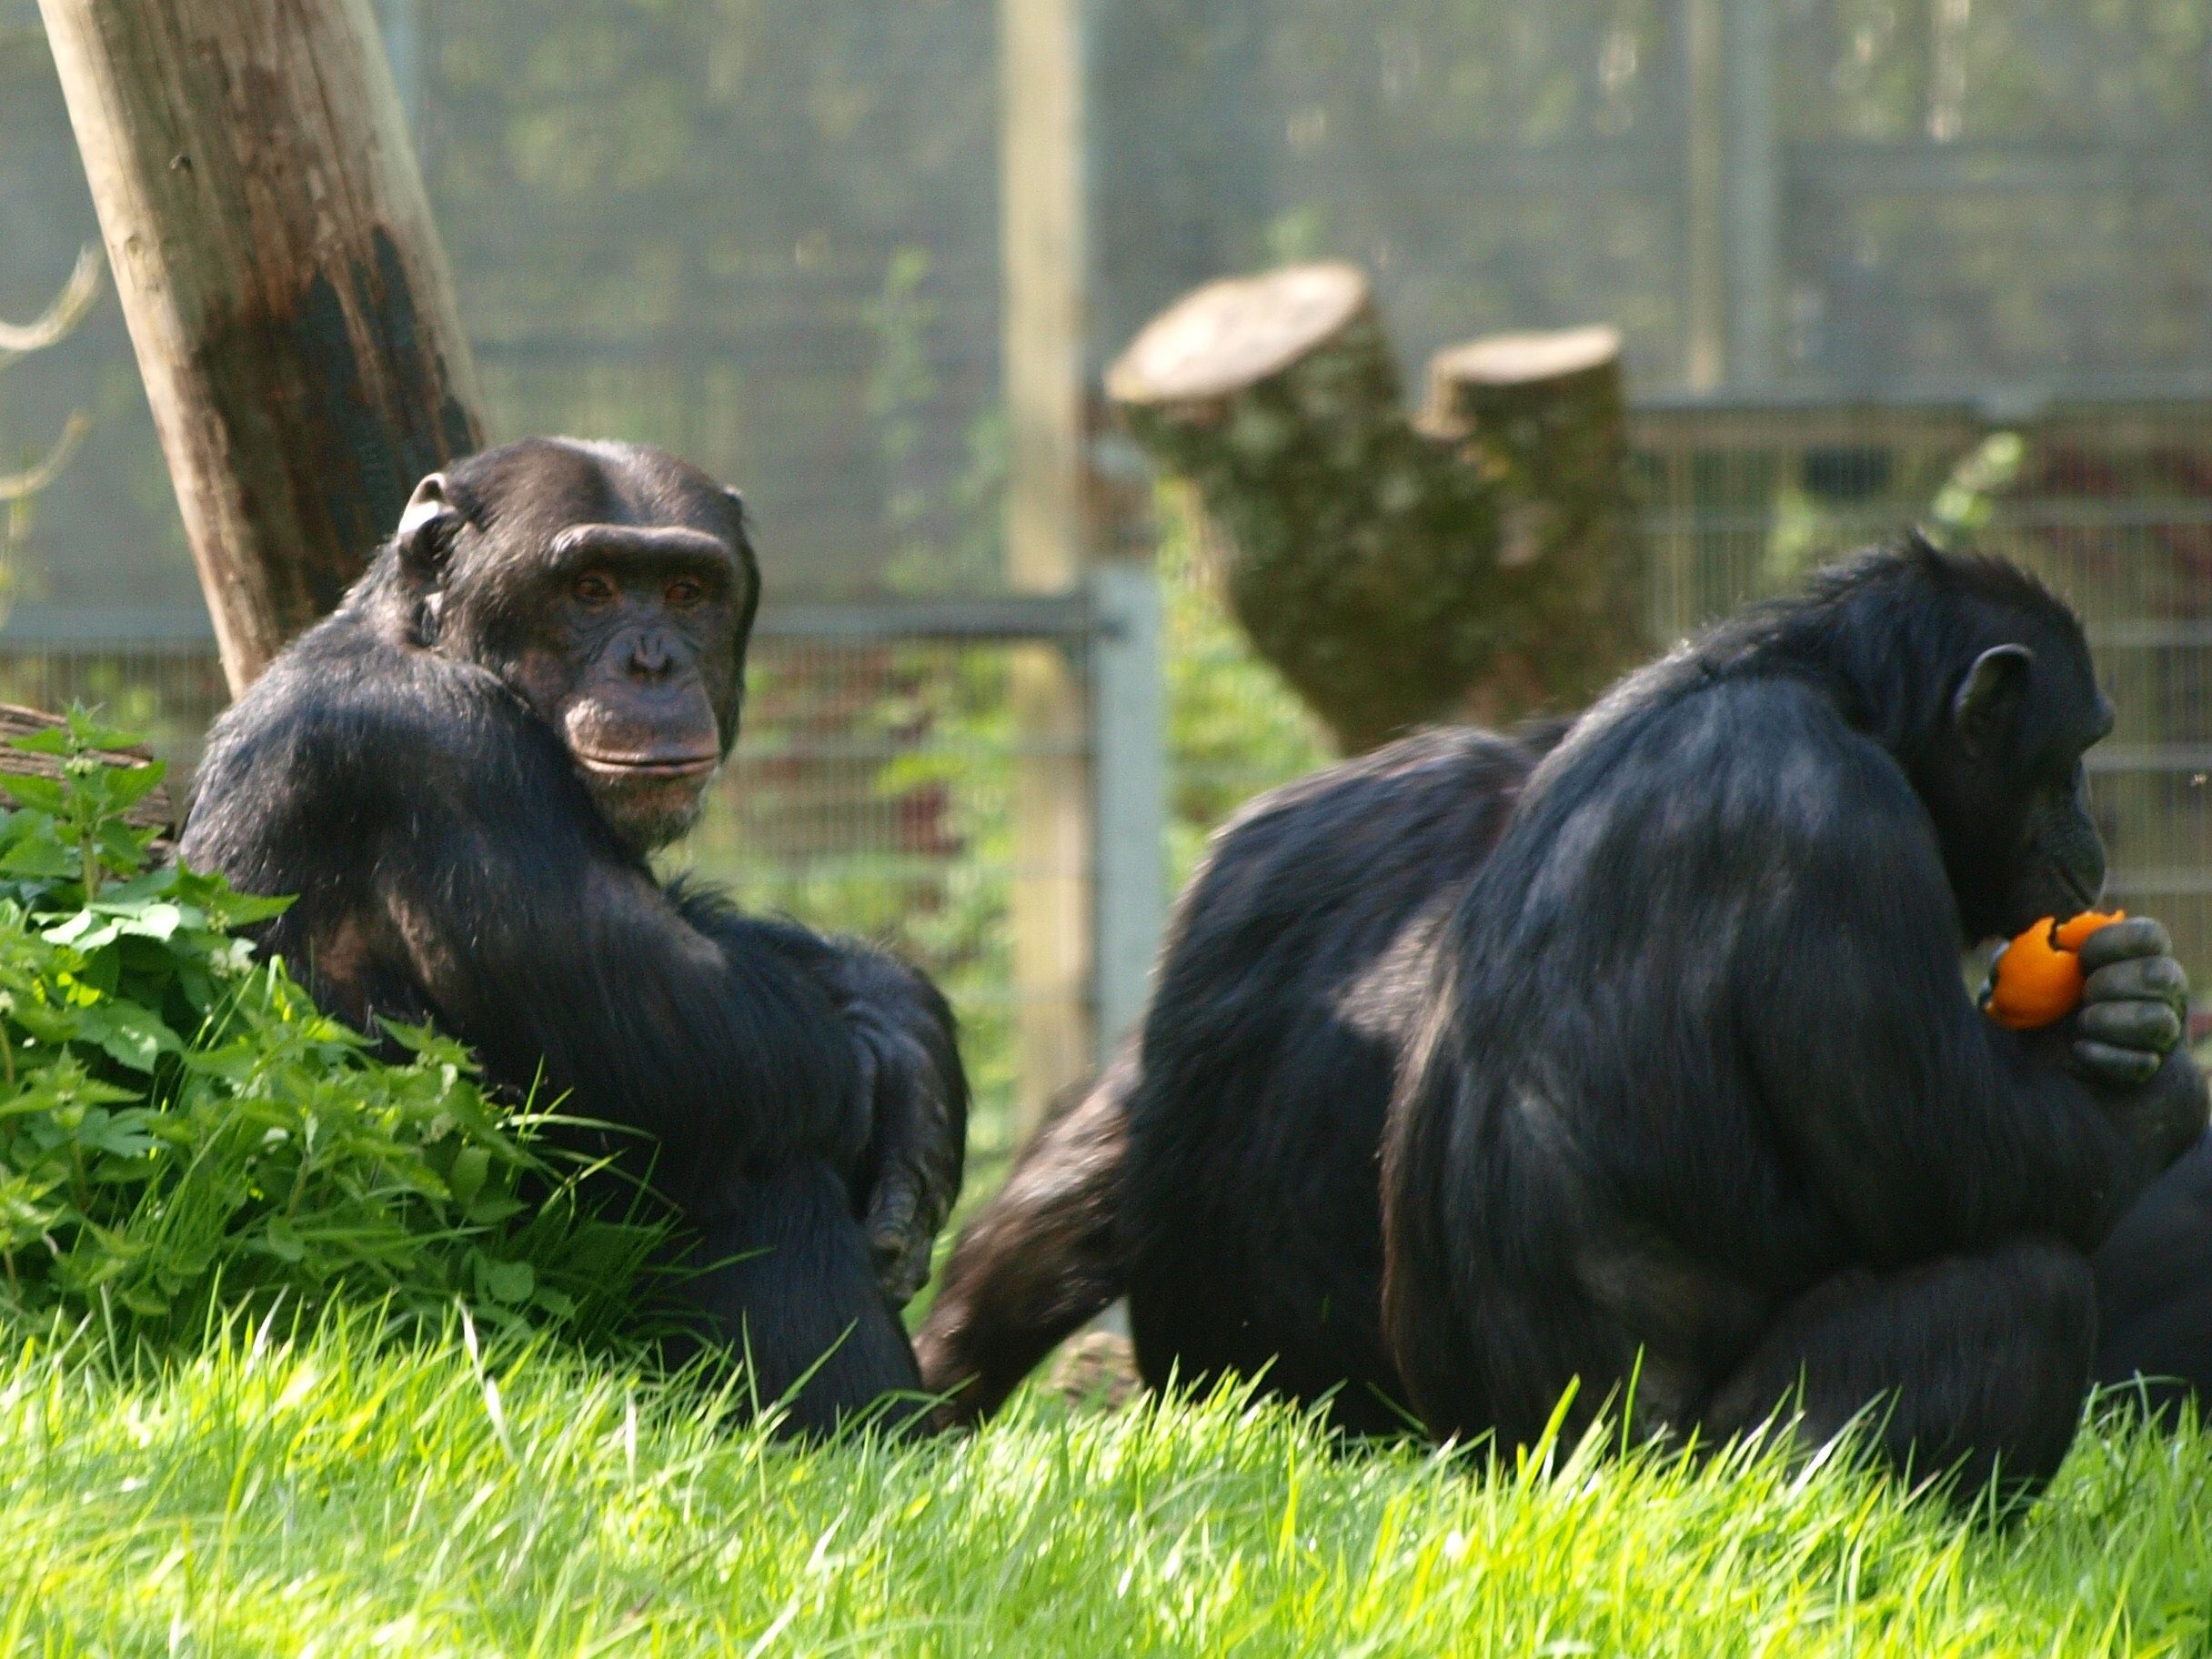
Chimpanzees' rest.
The shot depicts three chimpanzees sitting on ground with grass and plants. The chimpanzee sitting on the right is holding an orange peel, while the chimpanzee on the left is looking to its right. The one in the middle appears to be looking down. In the background, there are two tree trunks, and the background is blurred background.
This is a close shot. The shot has clear colors that reflect the beauty of the green nature surrounding the chimpanzees. The blurry background focuses all attention on the chimpanzees, and it appears the shot was taken during the day.
Labels: Animal, Ape, Mammal, Wildlife, Monkey, Gorilla, Fungus, Plant, Chimpanzee, Chimpanzees, Grass, Tree Trunk, Blurred Background, Orange Peel
Camera: OLYMPUS IMAGING CORP. E-3
Aperture: F8
Exposure: 1/160 sec
ISO: 400
Focal length: 252